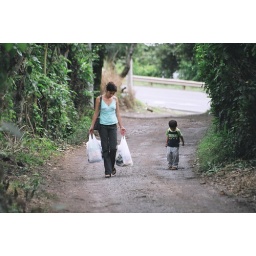
A mother and her boy walk along the street near San Jose, Costa Rica.